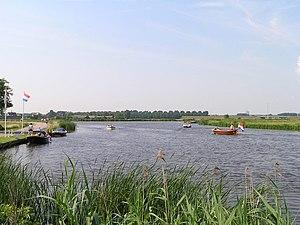
Le Bullewijk est une petite rivière néerlandaise de la Hollande-Septentrionale. Sa longueur est d'environ 3 km.